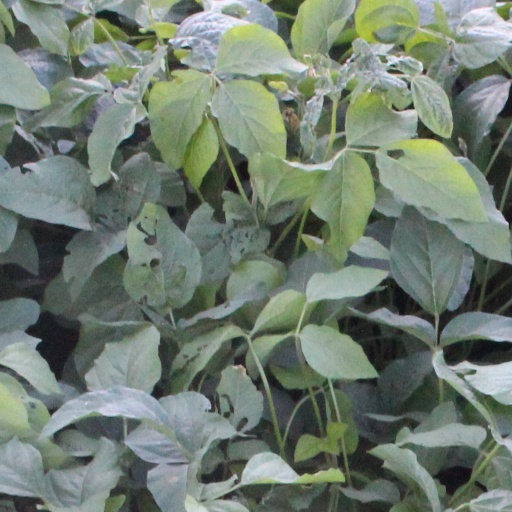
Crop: soybean